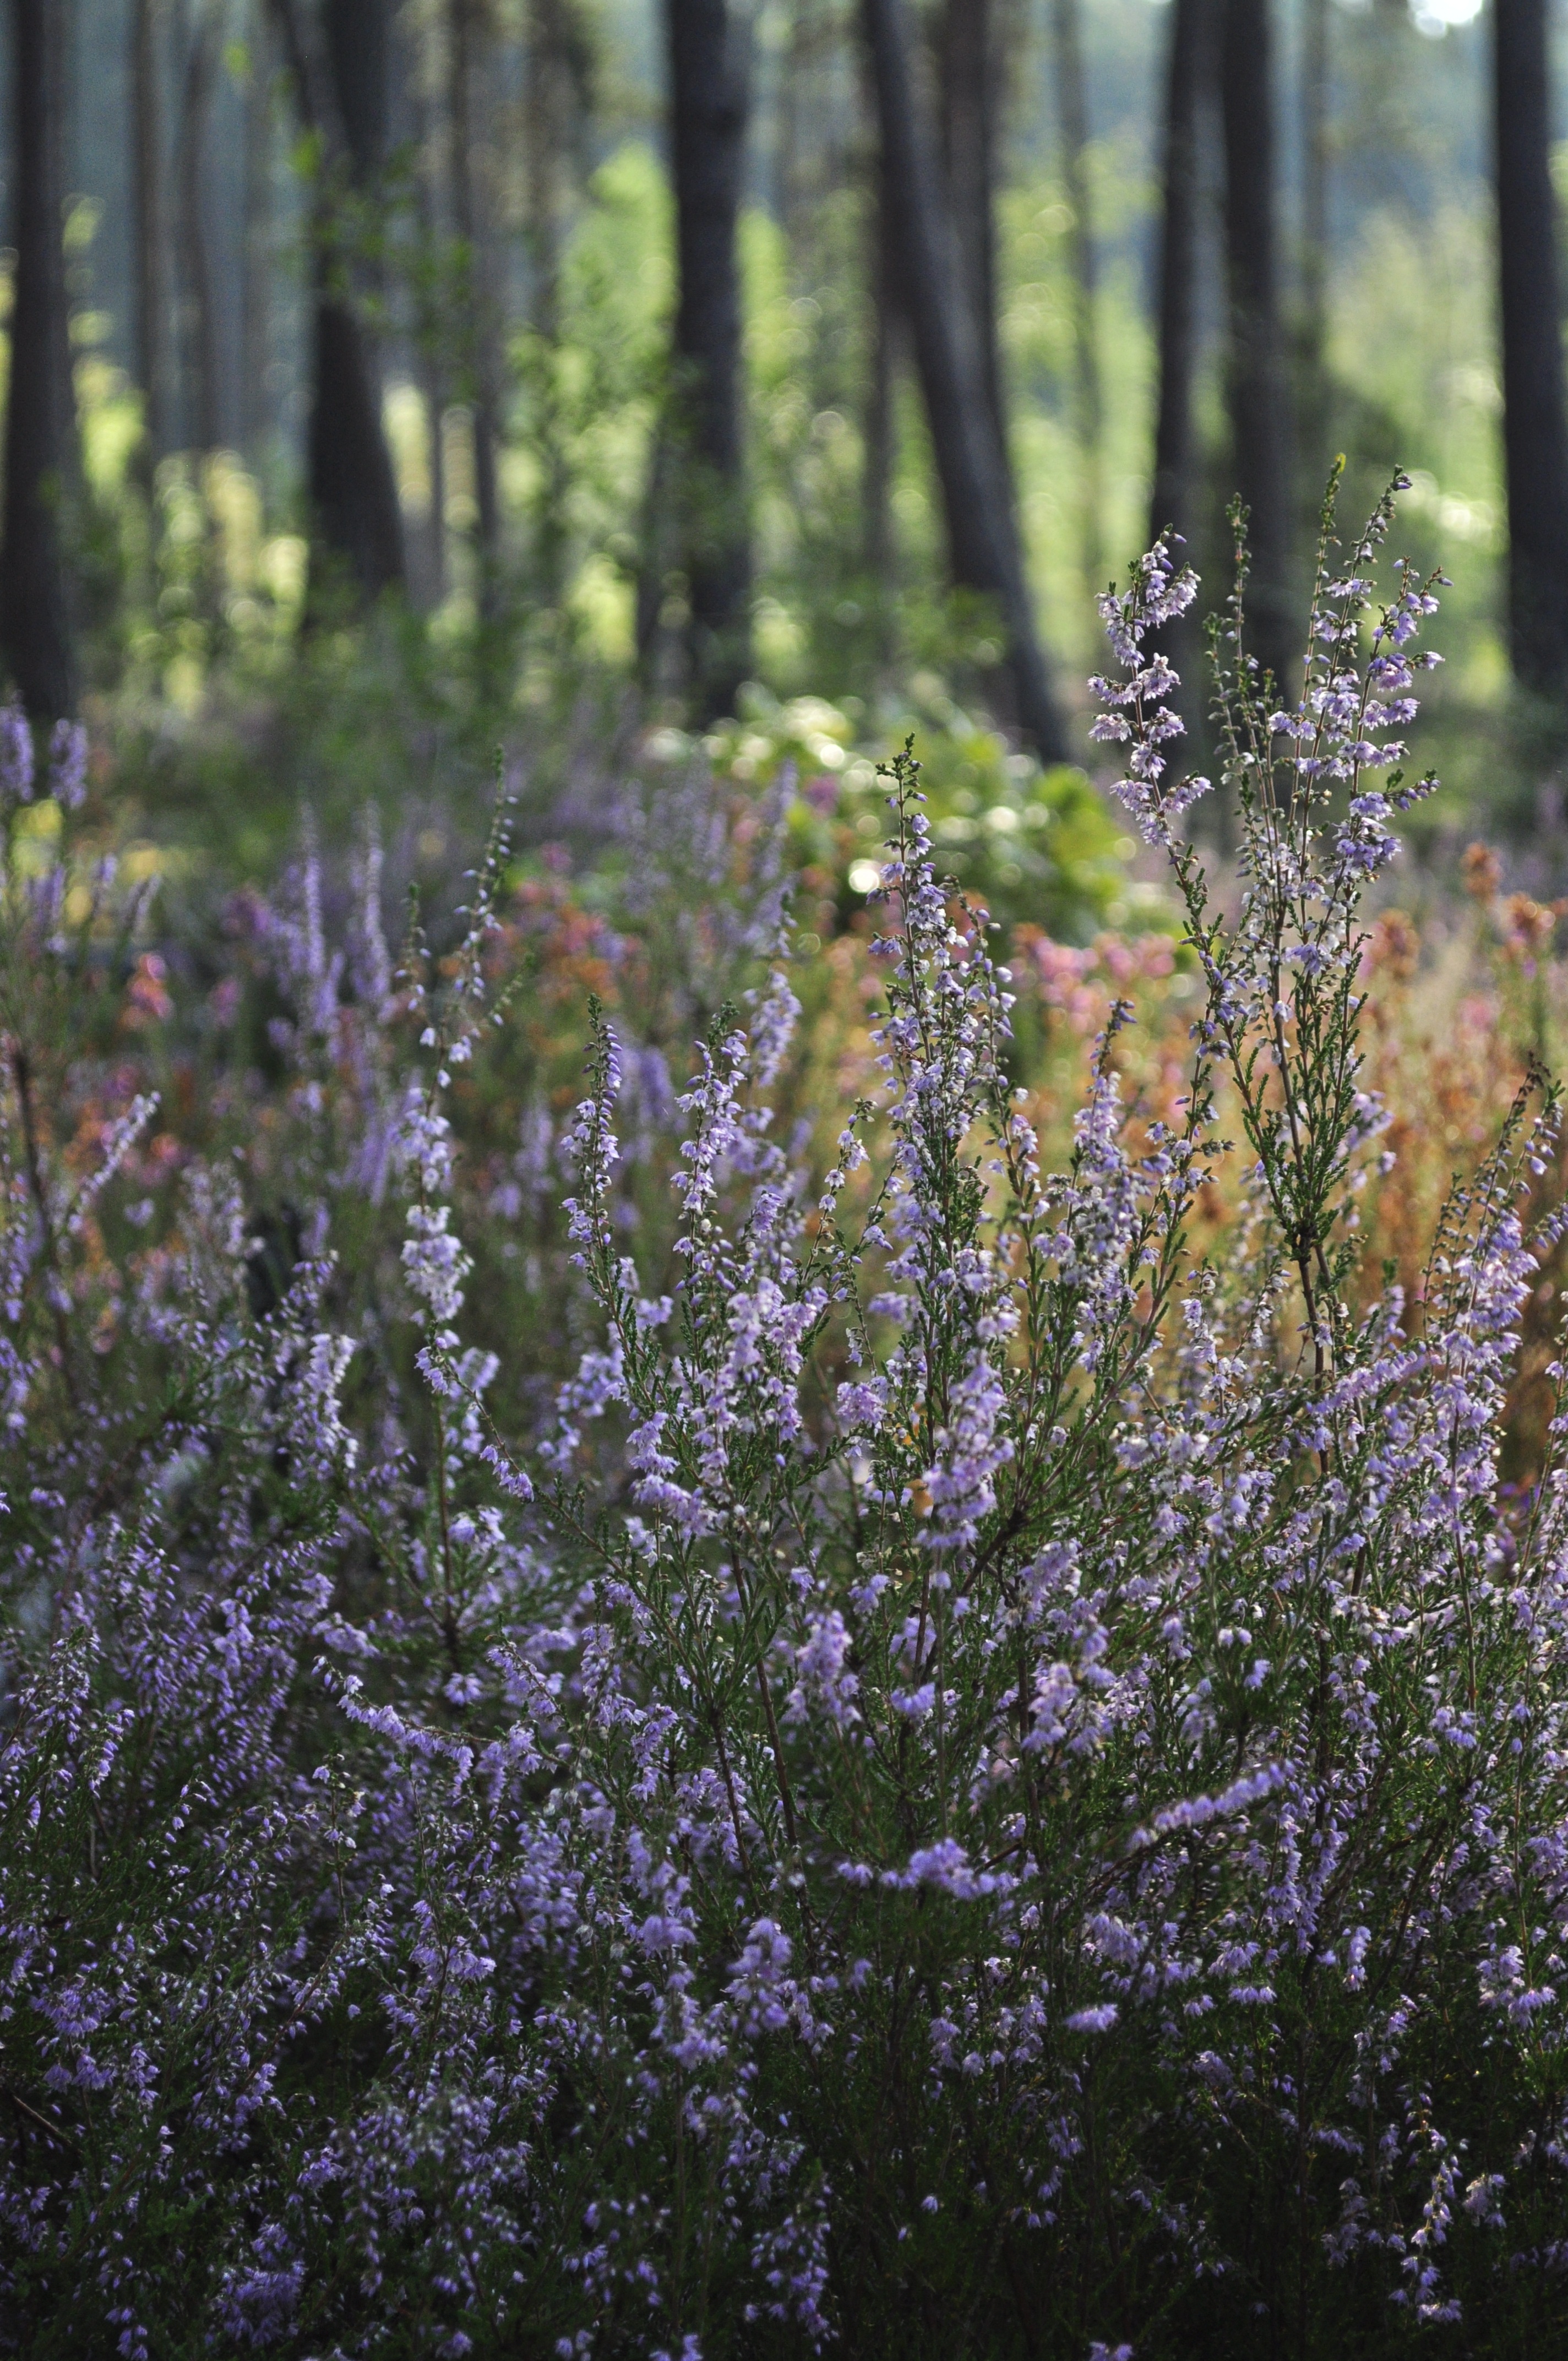
tree, nature, forest, grass, blossom, plant, meadow, leaf, flower, botany, garden, flora, wildflower, shrub, undergrowth, woodland, habitat, ecosystem, heather, land plant